Fabiano Silveira

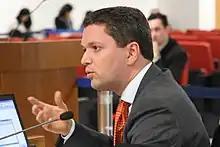
Silveira in 2012

Fabiano Augusto Martins Silveira (Belo Horizonte, December 19, 1974) is a Brazilian lawyer and politician. He is a legislative advisor to the Federal Senate of Brazil and was briefly the Minister of Transparency, Supervision and Control of Brazil.